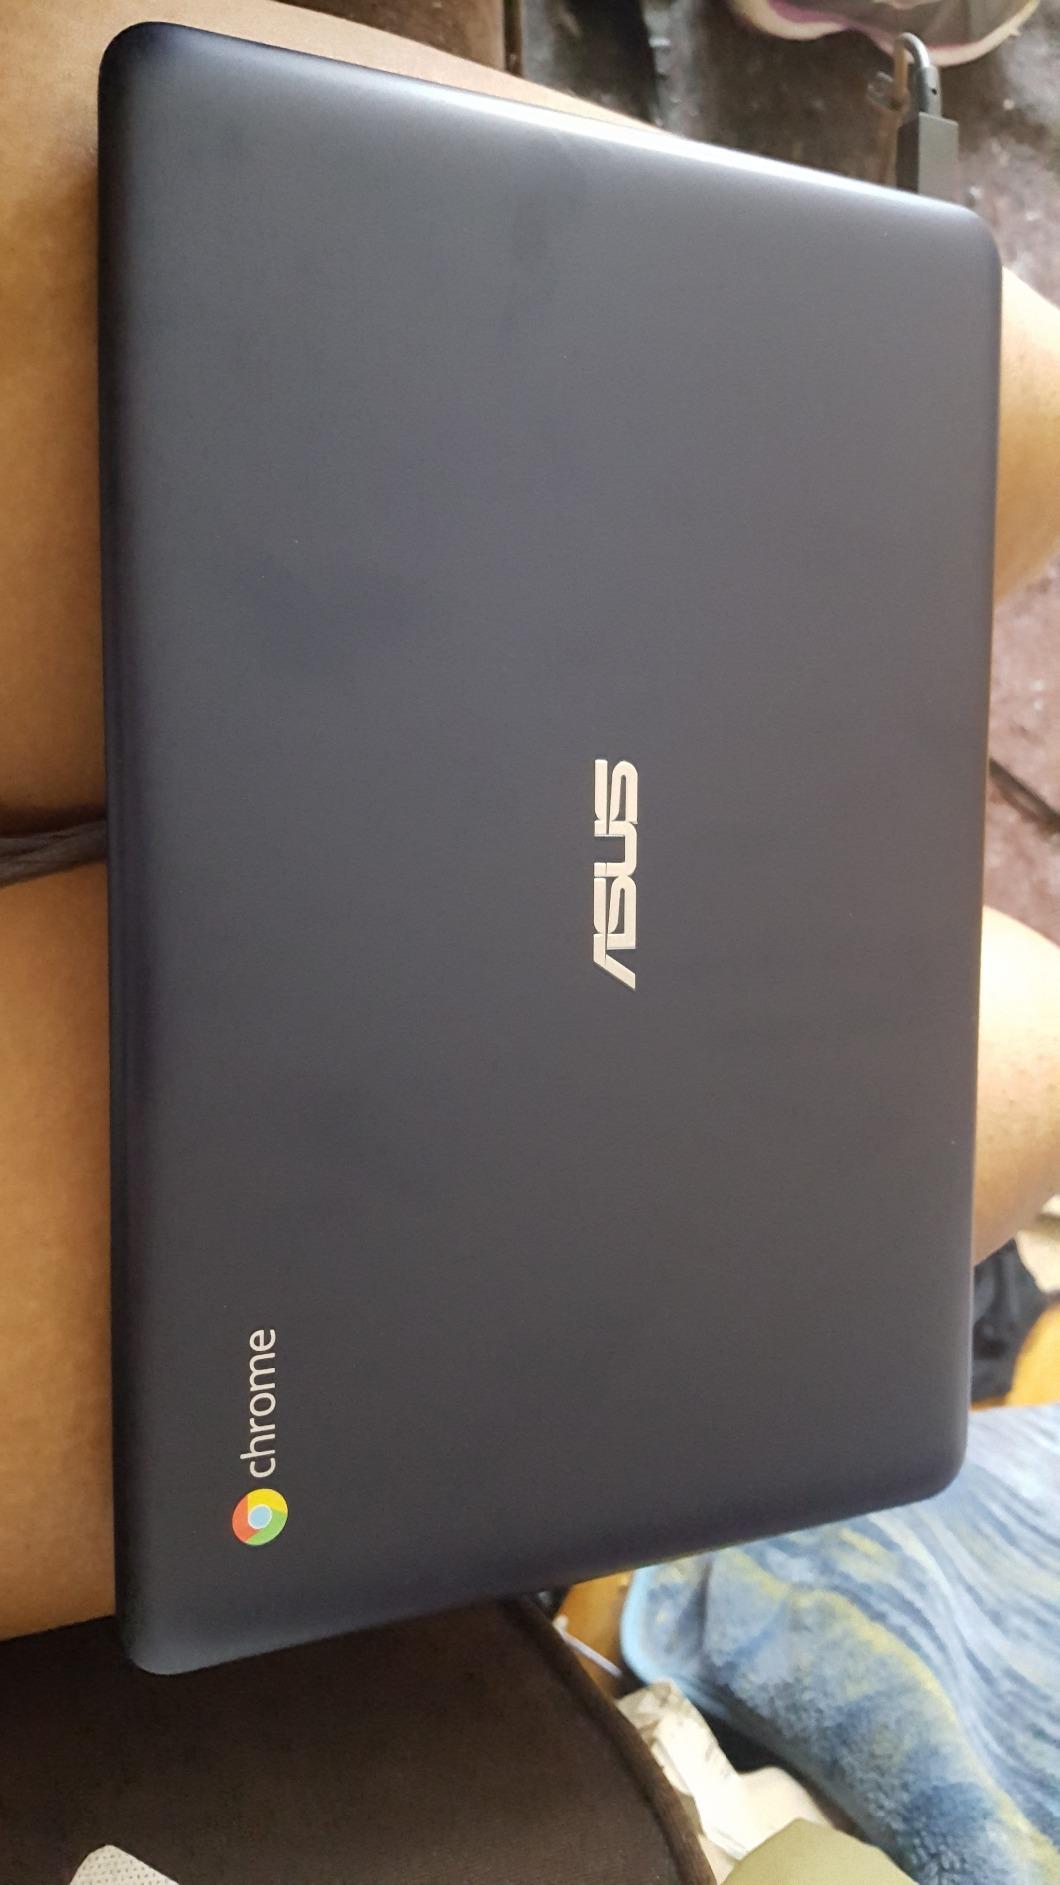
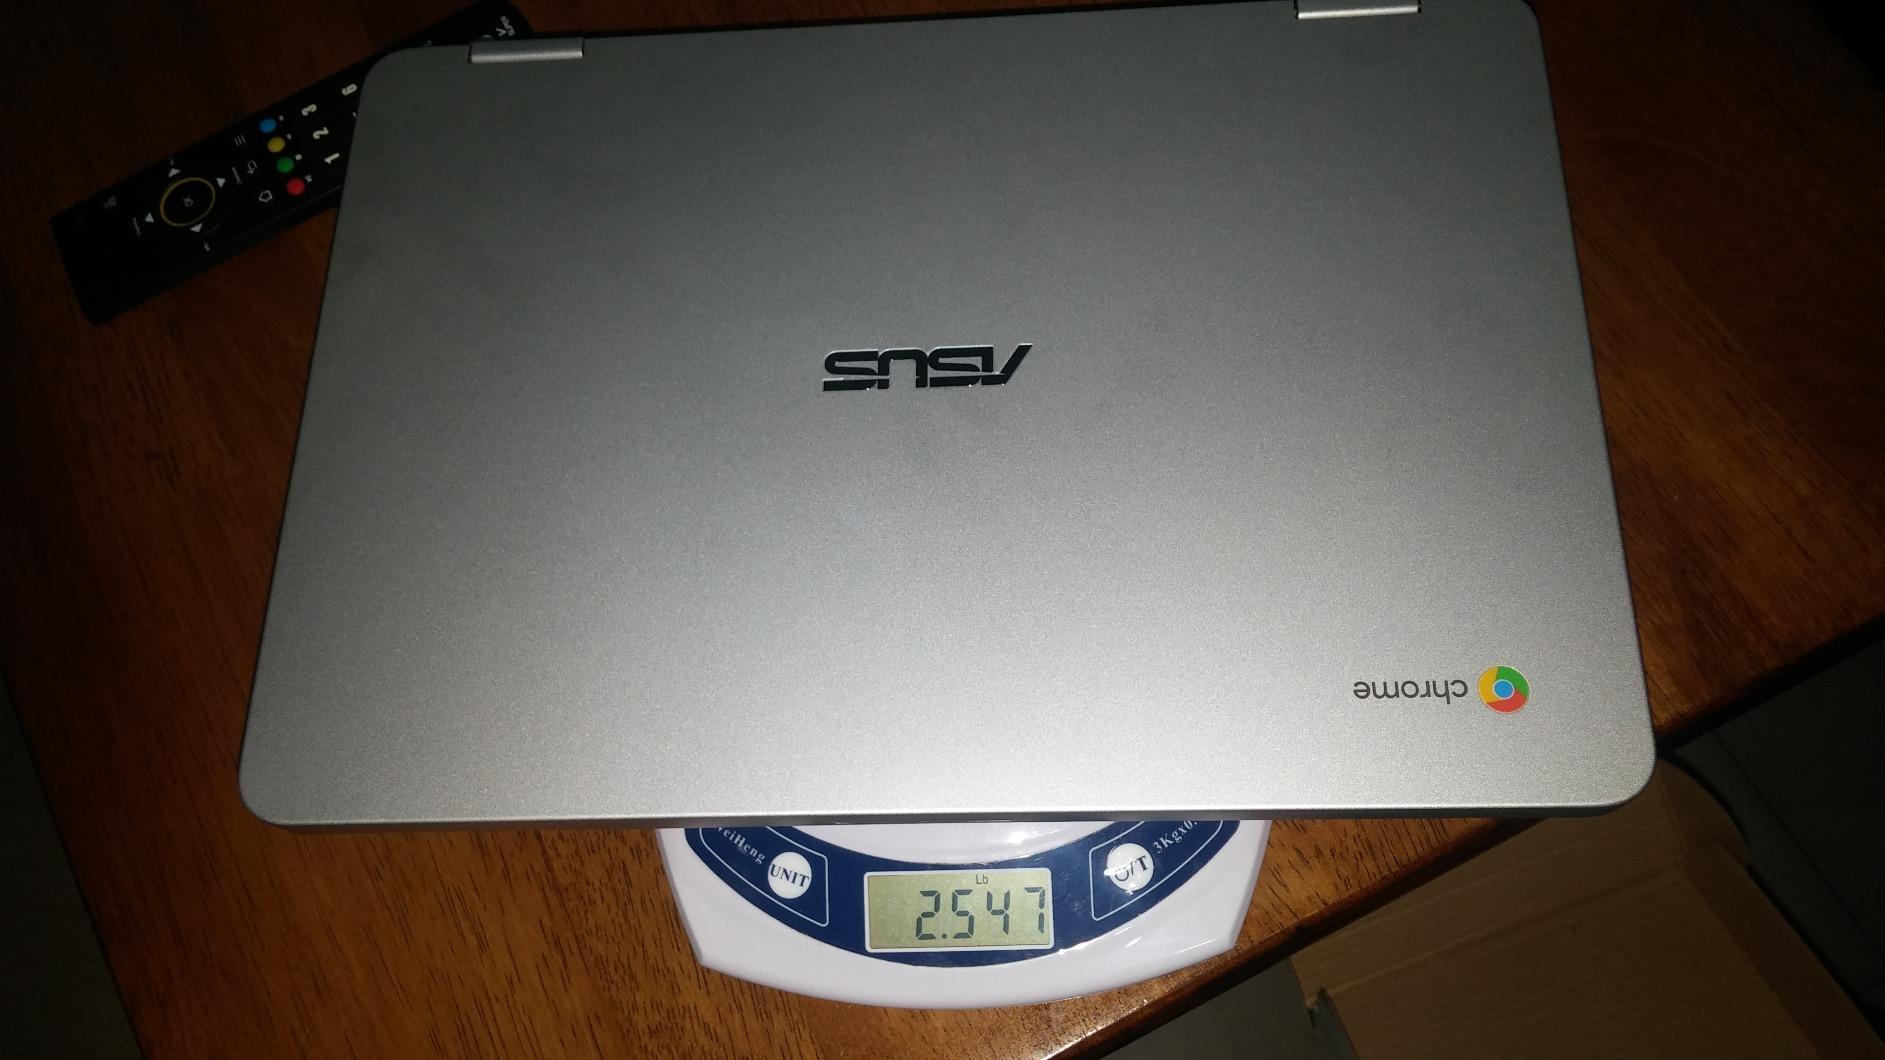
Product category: laptop
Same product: no